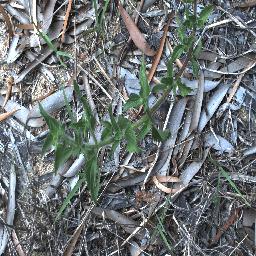
Label: siam_weed